Miketz

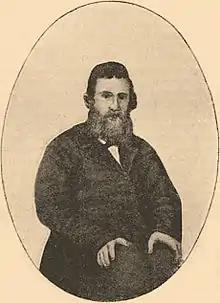
Malbim

Calling it "too good a story," James Kugel reported that modern interpreters contrast the full-fledged tale of the Joseph story with the schematic narratives of other Genesis figures and conclude that the Joseph story reads more like a work of fiction than history. Donald Redford and other scholars following him suspected that behind the Joseph story stood an altogether invented Egyptian or Canaanite tale that was popular on its own before an editor changed the main characters to Jacob and his sons. These scholars argue that the original story told of a family of brothers in which the father spoiled the youngest, and the oldest brother, who had his own privileged status, intervened to try to save the youngest when his other brothers threatened him. In support of this theory, scholars have pointed to the description of Joseph (rather than Benjamin) in Genesis 37:3 as if he were Jacob's youngest son, Joseph's and Jacob's references to Joseph's mother (as if Rachel were still alive) in Joseph's prophetic dream in Genesis 37:9–10, and the role of the oldest brother Reuben intervening for Joseph in Genesis 37:21–22, 42:22, and 42:37. Scholars theorize that when the editor first mechanically put Reuben in the role of the oldest, but as the tribe of Reuben had virtually disappeared and the audience for the story were principally descendants of Judah, Judah was given the role of spokesman and hero in the end.